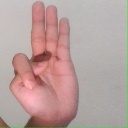
अक्षर: भ